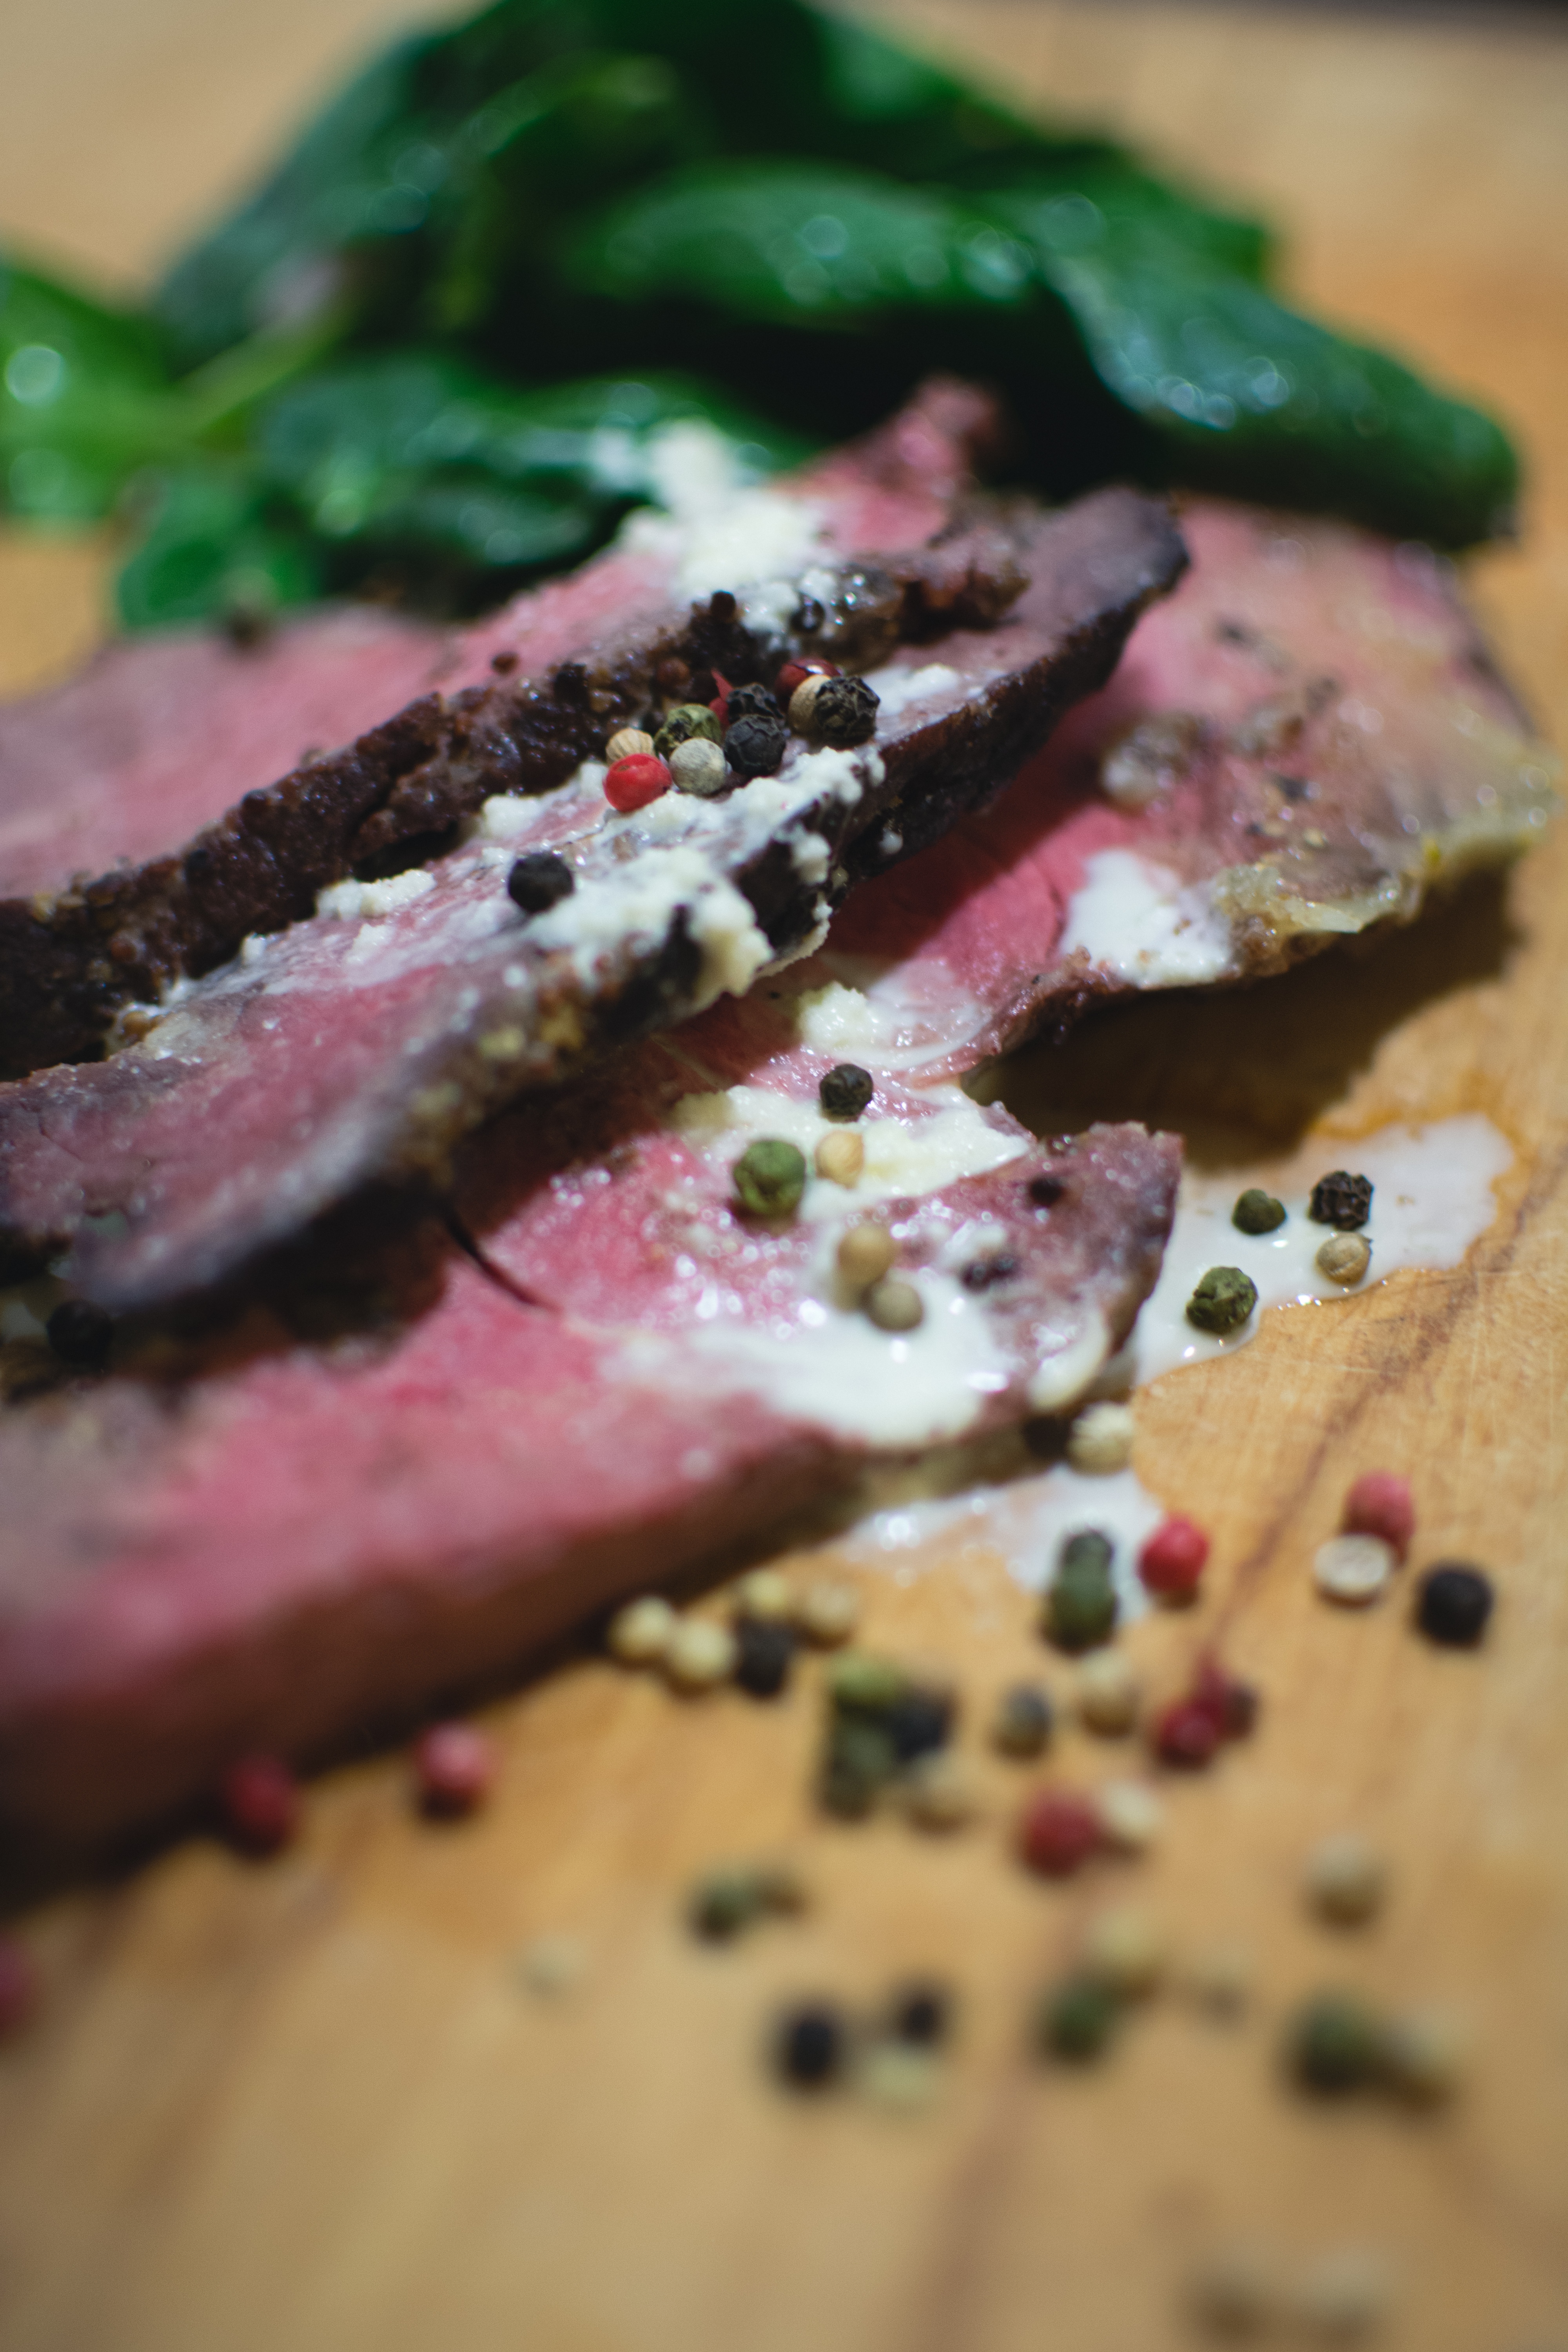
food, dish, cuisine, pastrami, brisket, ingredient, beef, tataki, venison, meat, produce, recipe, pork belly, flat iron steak